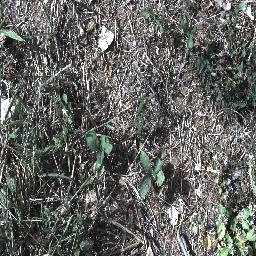
Label: snake_weed